Hudl

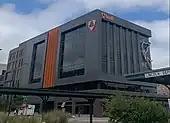
Hudl headquarters in Lincoln, Nebraska

In April 2015, Hudl announced plans to build a new global headquarters in Lincoln's historic Haymarket, where it has leased office space since shortly after its founding. The new building, completed in November 2017, is near Lincoln's Pinnacle Bank Arena and Railyard entertainment district, and is one of the largest office buildings constructed in downtown Lincoln since 2006.